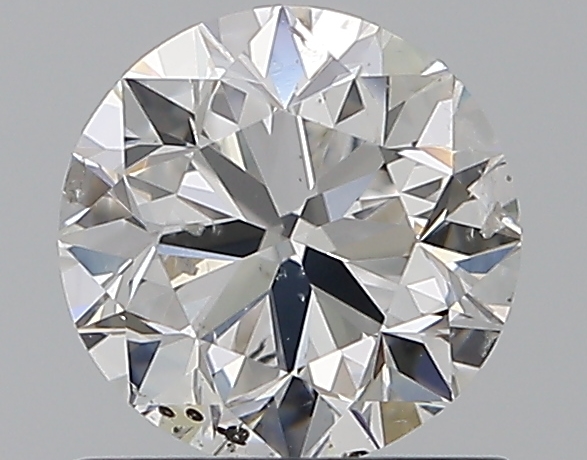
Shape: round
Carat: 0.8
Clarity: SI2
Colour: E
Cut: VG
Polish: EX
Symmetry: VG
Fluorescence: N
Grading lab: GIA
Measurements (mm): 5.76 x 5.8 x 3.71